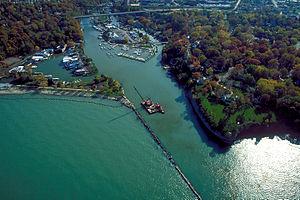
Rocky River est une ville située dans le comté de Cuyahoga, dans l'État de l'Ohio, aux États-Unis. Elle se trouve dans la banlieue ouest de Cleveland. Lors du recensement de 2010, sa population s’élevait à 20 213 habitants. Sa superficie totale est de 14,53 km².